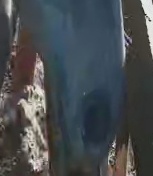
Face region: mouth_nostrils (mouth_chin_nostrils_and_profile)
Pain indicator: moderately_present